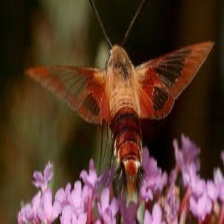
Species: CLEARWING MOTH